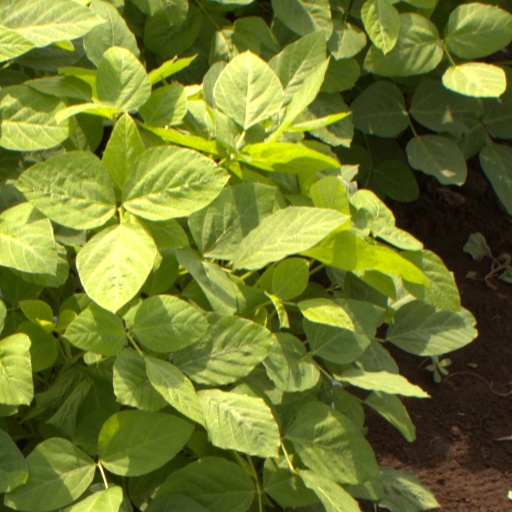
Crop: soybean